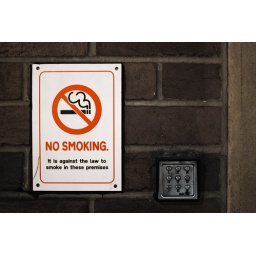
Access panel and no smoking sign in Haymarket bus station in Newcastle